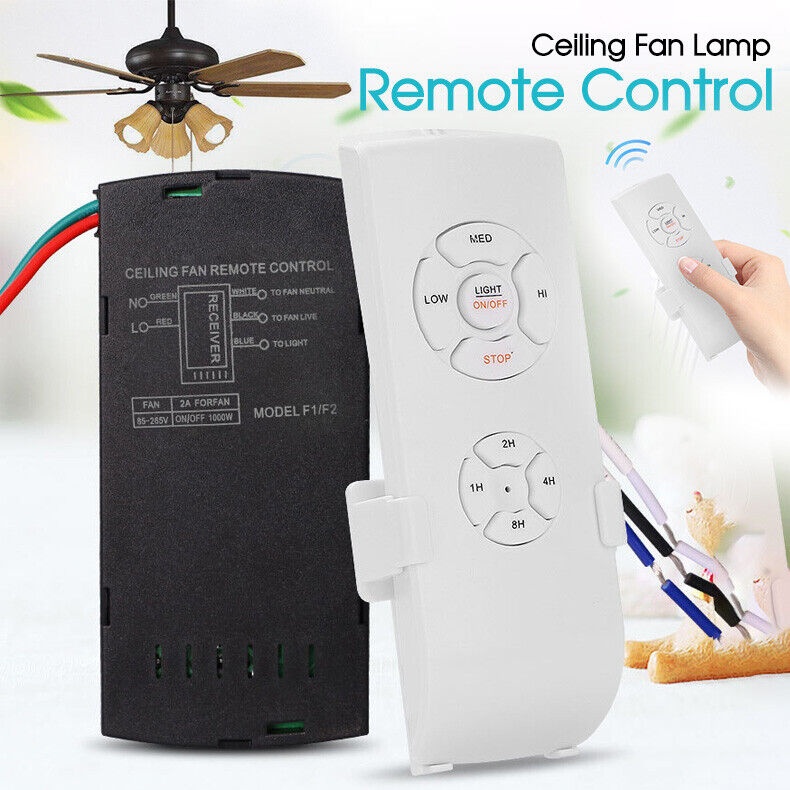
Ceiling Fan Lamp Remote Controller Kit Timing Wireless Intelligent Switch
Features: 1. Compatible with most Ceiling Fan and Lamp. 2. Set switch lights, wind speed adjustment, timing, just one key to complete. 3. Long working distance, can reach 30 meters. 4. Wireless remote control, speed control, timing. 5. Coming with remote control holder,use more simple. 6. Accurate, reservation function, ignore the obstacles,can penetrate the wall. Specifications: Model:800911 Material:Plastic Voltage:220~240V Working Distance: 30M Size: Remote Control: approx.13.7x5x1.7cm/5.39x1.96x0.66'' Receiver: approx.11.5x5.3x2.5cm/4.52x2.08x0.98'' Note: Please allow 1-3mm differs due to manual measurement. Due to the different display and different light, the picture may not show the actual color of the item. Thanks for your understanding. Included 1 x Remote Control 1 x Receiver 1 x Holder
Brand: www.ozoffer.com.au
Category: Home & Garden > Household Appliance Accessories > Fan Accessories